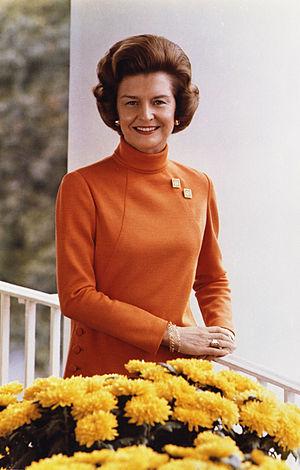
Betty Ford, l'épouse du président américain Gerald Ford.
La Première dame des États-Unis, est le titre non officiel donné à l'hôtesse de la Maison-Blanche. Cette fonction étant traditionnellement occupée par la femme du président des États-Unis, le titre est souvent pris pour qualifier l'épouse du président en place. Cependant plusieurs femmes qui n'étaient pas l'épouse du Président ont servi comme First Lady lorsque le président était célibataire ou veuf ou quand l'épouse de ce dernier était dans l'incapacité de remplir le rôle de Première dame. Dans ces cas, le poste est occupé par une femme parente ou amie du Président. On parle alors aussi d'« hôtesse de la Maison-Blanche ».
Elizabeth Ann Ford connue sous le nom de Betty Ford, née le 8 avril 1918 à Chicago et morte le 8 juillet 2011 à Rancho Mirage, est l'épouse de l'ancien président des États-Unis, Gerald R. Ford et a été la Première dame des États-Unis de 1974 à 1977. Elle est la fondatrice du centre de désintoxication Betty Ford Center et une récipiendaire de la médaille d'or du Congrès.